Esteban Guerrieri

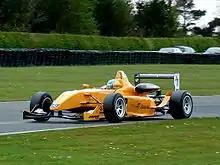
Guerrieri driving for Ultimate Motorsport at the Croft round of the 2008 British Formula 3 season.

For 2004, he took the large step up to Formula 3000, driving for BCN Competición. He performed well in his début year, finishing tied on 28 points in seventh place with compatriot and fellow rookie José María López. His best result came at the Hockenheim round of the season, where he finished in third place.